John R. Casani

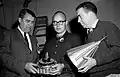
The Pioneer 4 probe is inspected by (left to right) Wernher von Braun, payload engineer John Casani and James Van Allen, 1959

From 1958 to 1959, Casani was a payload engineer working on Pioneer 3 and Pioneer 4. These spacecraft were so small that he carried them in a suitcase to the University of Iowa to have their instruments calibrated. He worked as a spacecraft systems engineer on Ranger 1 and Ranger 2 from 1959 to 1962, and then on the Mariner 3 and Mariner 4 Mars probes from 1962 to 1965. He became the Chief Engineer of the Mariner Mars project in 1965, Deputy Spacecraft System Manager in 1966, Spacecraft System Manager in 1969, and Project Manager in 1970. Early missions to Mars were dogged by failures, which a reporter attributed to the Great Galactic Ghoul. After a hiatus, the Ghoul returned on Mariner 7, and Casani received drawing and paintings of the Ghoul.